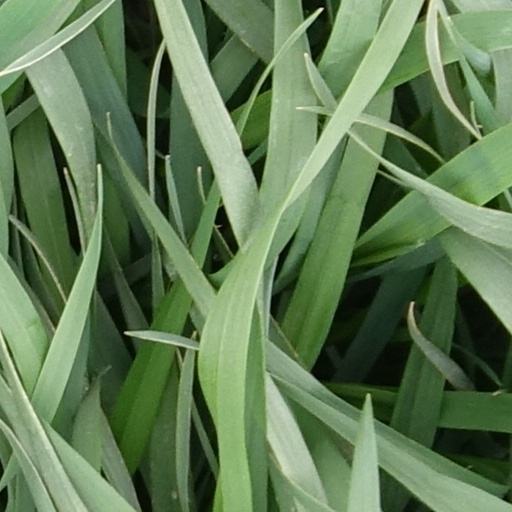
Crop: wheat